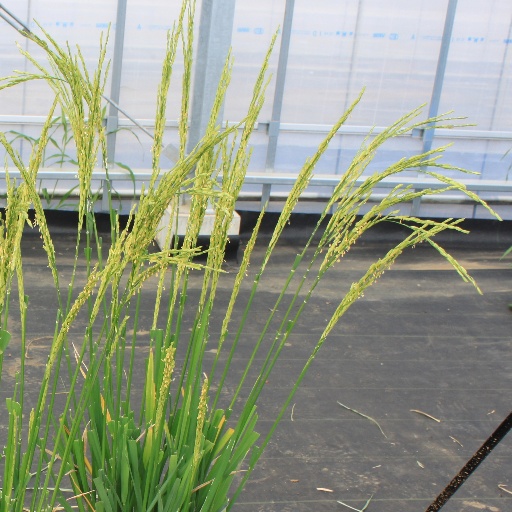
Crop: rice